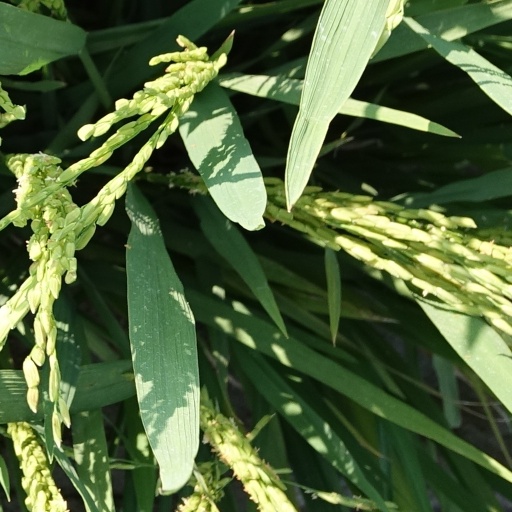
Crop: rice